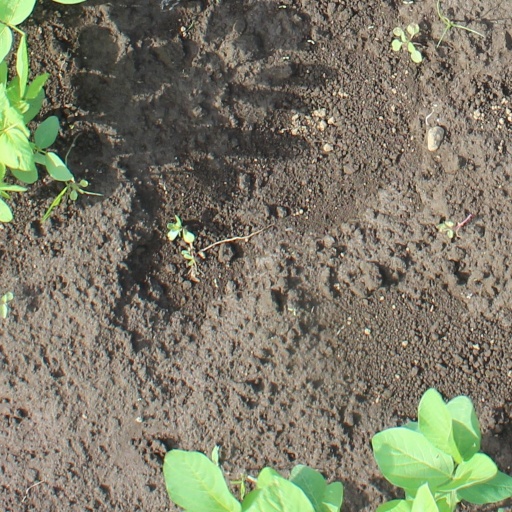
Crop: soybean